Daria Besedina

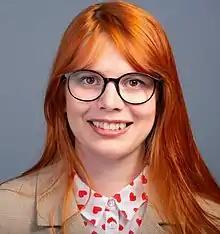
Besedina in 2019

Daria Stanislavovna Besedina (born July 22, 1988) is a Russian opposition politician, urbanist, deputy of the 7th Moscow City Duma, member of the Yabloko party from 2017 to 2021.